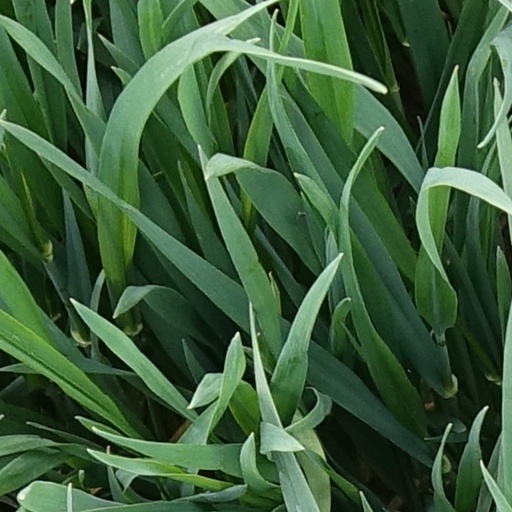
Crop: wheat